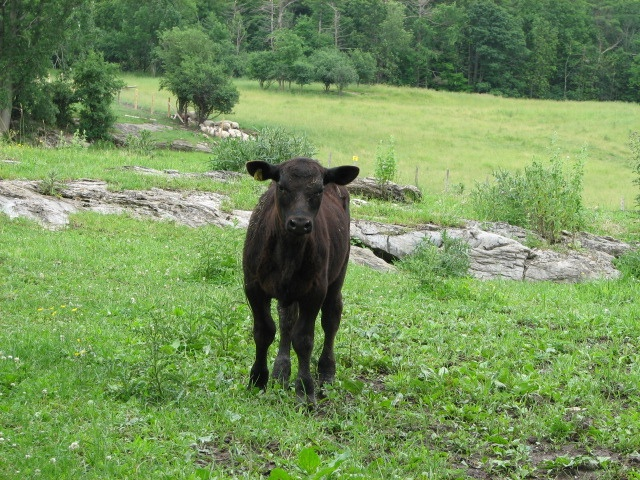
A cow that is standing in the grass.
An animal standing in the grass near trees.
Black cow standing on a hill with grass on it.
This is a black cow standing in a grassy field.
a cow standing in a field with trees in the background